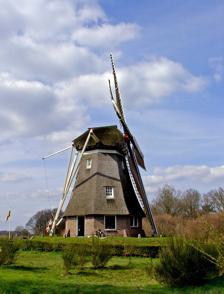
Building: De Zaandplatte, Ruinen
Country: Netherlands
Year built: 1964
Dutch windmill De Zaandplatte, Ruinen De Zaandplatte , April 2008 Origin Mill name De Zaandplatte Mill location Engeland 9, 7963 PW Ruinen Coordinates 52°46′17.46″N 6°21′55.21″E / 52.7715167°N 6.3653361°E / 52.7715167; 6.3653361 Operator(s) Stichting Vrienden van de Ruiner Molen Year built 1964 Information Purpose Corn mill Type Smock mill Storeys Two-storey smock Base storeys One-storey base Smock sides Eight sides No. of sails Four sails Type of sails Common sails Windshaft Cast iron Winding Tailpole and winch No. of pairs of millstones Two pairs Size of millstones 1.40 metres (4 ft 7 in) diameter each De Zaandplatte is a smock mill in Ruinen , Drenthe , the Netherlands . The mill was built in 1964 and is listed as a Rijksmonument , number 422828. History A corn  mill stood on this site as early as 1673, when it was destroyed by soldiers. This mill was a post mill . It was rebuilt and stood until 1878. The present mill was built at Echten in 1866 by millwright Zilverberg for the Van Holthe family. In 1964, the mill was re-erected at Ruinen. It was used as a holiday home but its condition deteriorated over the years. In 1989 the Stichting Vrienden van der Ruinen Molen (English: Society of Friends of the Ruinen Mill ) was set up to preserve the mill. In 1993 the mill was sold to the Gemeente Ruinen, who owned it until 1995 when ownership was transferred to the Stichting Vrienden van der Ruinen Molen. A restoration of the mill to full working order started in 1995. The mill was officially opened on 6 September 1996. Description For an explanation of the various items of machinery, see Mill machinery . The Molen van Rolde is what the Dutch describe as an "achtkante beltmolen". It is a two-storey smock mill on a single-storey brick base. The mill is built on a mound some 1.80 metres (5 ft 11 in) high. There is no stage, the sails reaching down almost to ground level. The smock and cap are thatched . The mill is winded by a tailpole and winch. The four Common sails, which have a span of 21.70 metres (71 ft 2 in), are carried in a cast-iron windshaft , which was cast by Fabrikaat Enthoven in 1863. The windshaft also carries the brake wheel , which has 63 cogs. The brake wheel drives the wallower (31 cogs) at the top of the upright shaft . At the bottom of the upright shaft the great spur wheel , which has 88 cogs, drives the 1.40 metres (4 ft 7 in) diameter Cullen millstones and 1.40 metres (4 ft 7 in) diameter French Burr millstones via lantern pinion stone nuts which have 31 staves each. Public access De Zaandplatte is open to the public by on Saturdays from 09:30 - 13:00, on Wednesdays and Thursdays in July and August from 14:00 - 16:30 and at other times by appointment. References Wikimedia Commons has media related to De Zaandplatte .